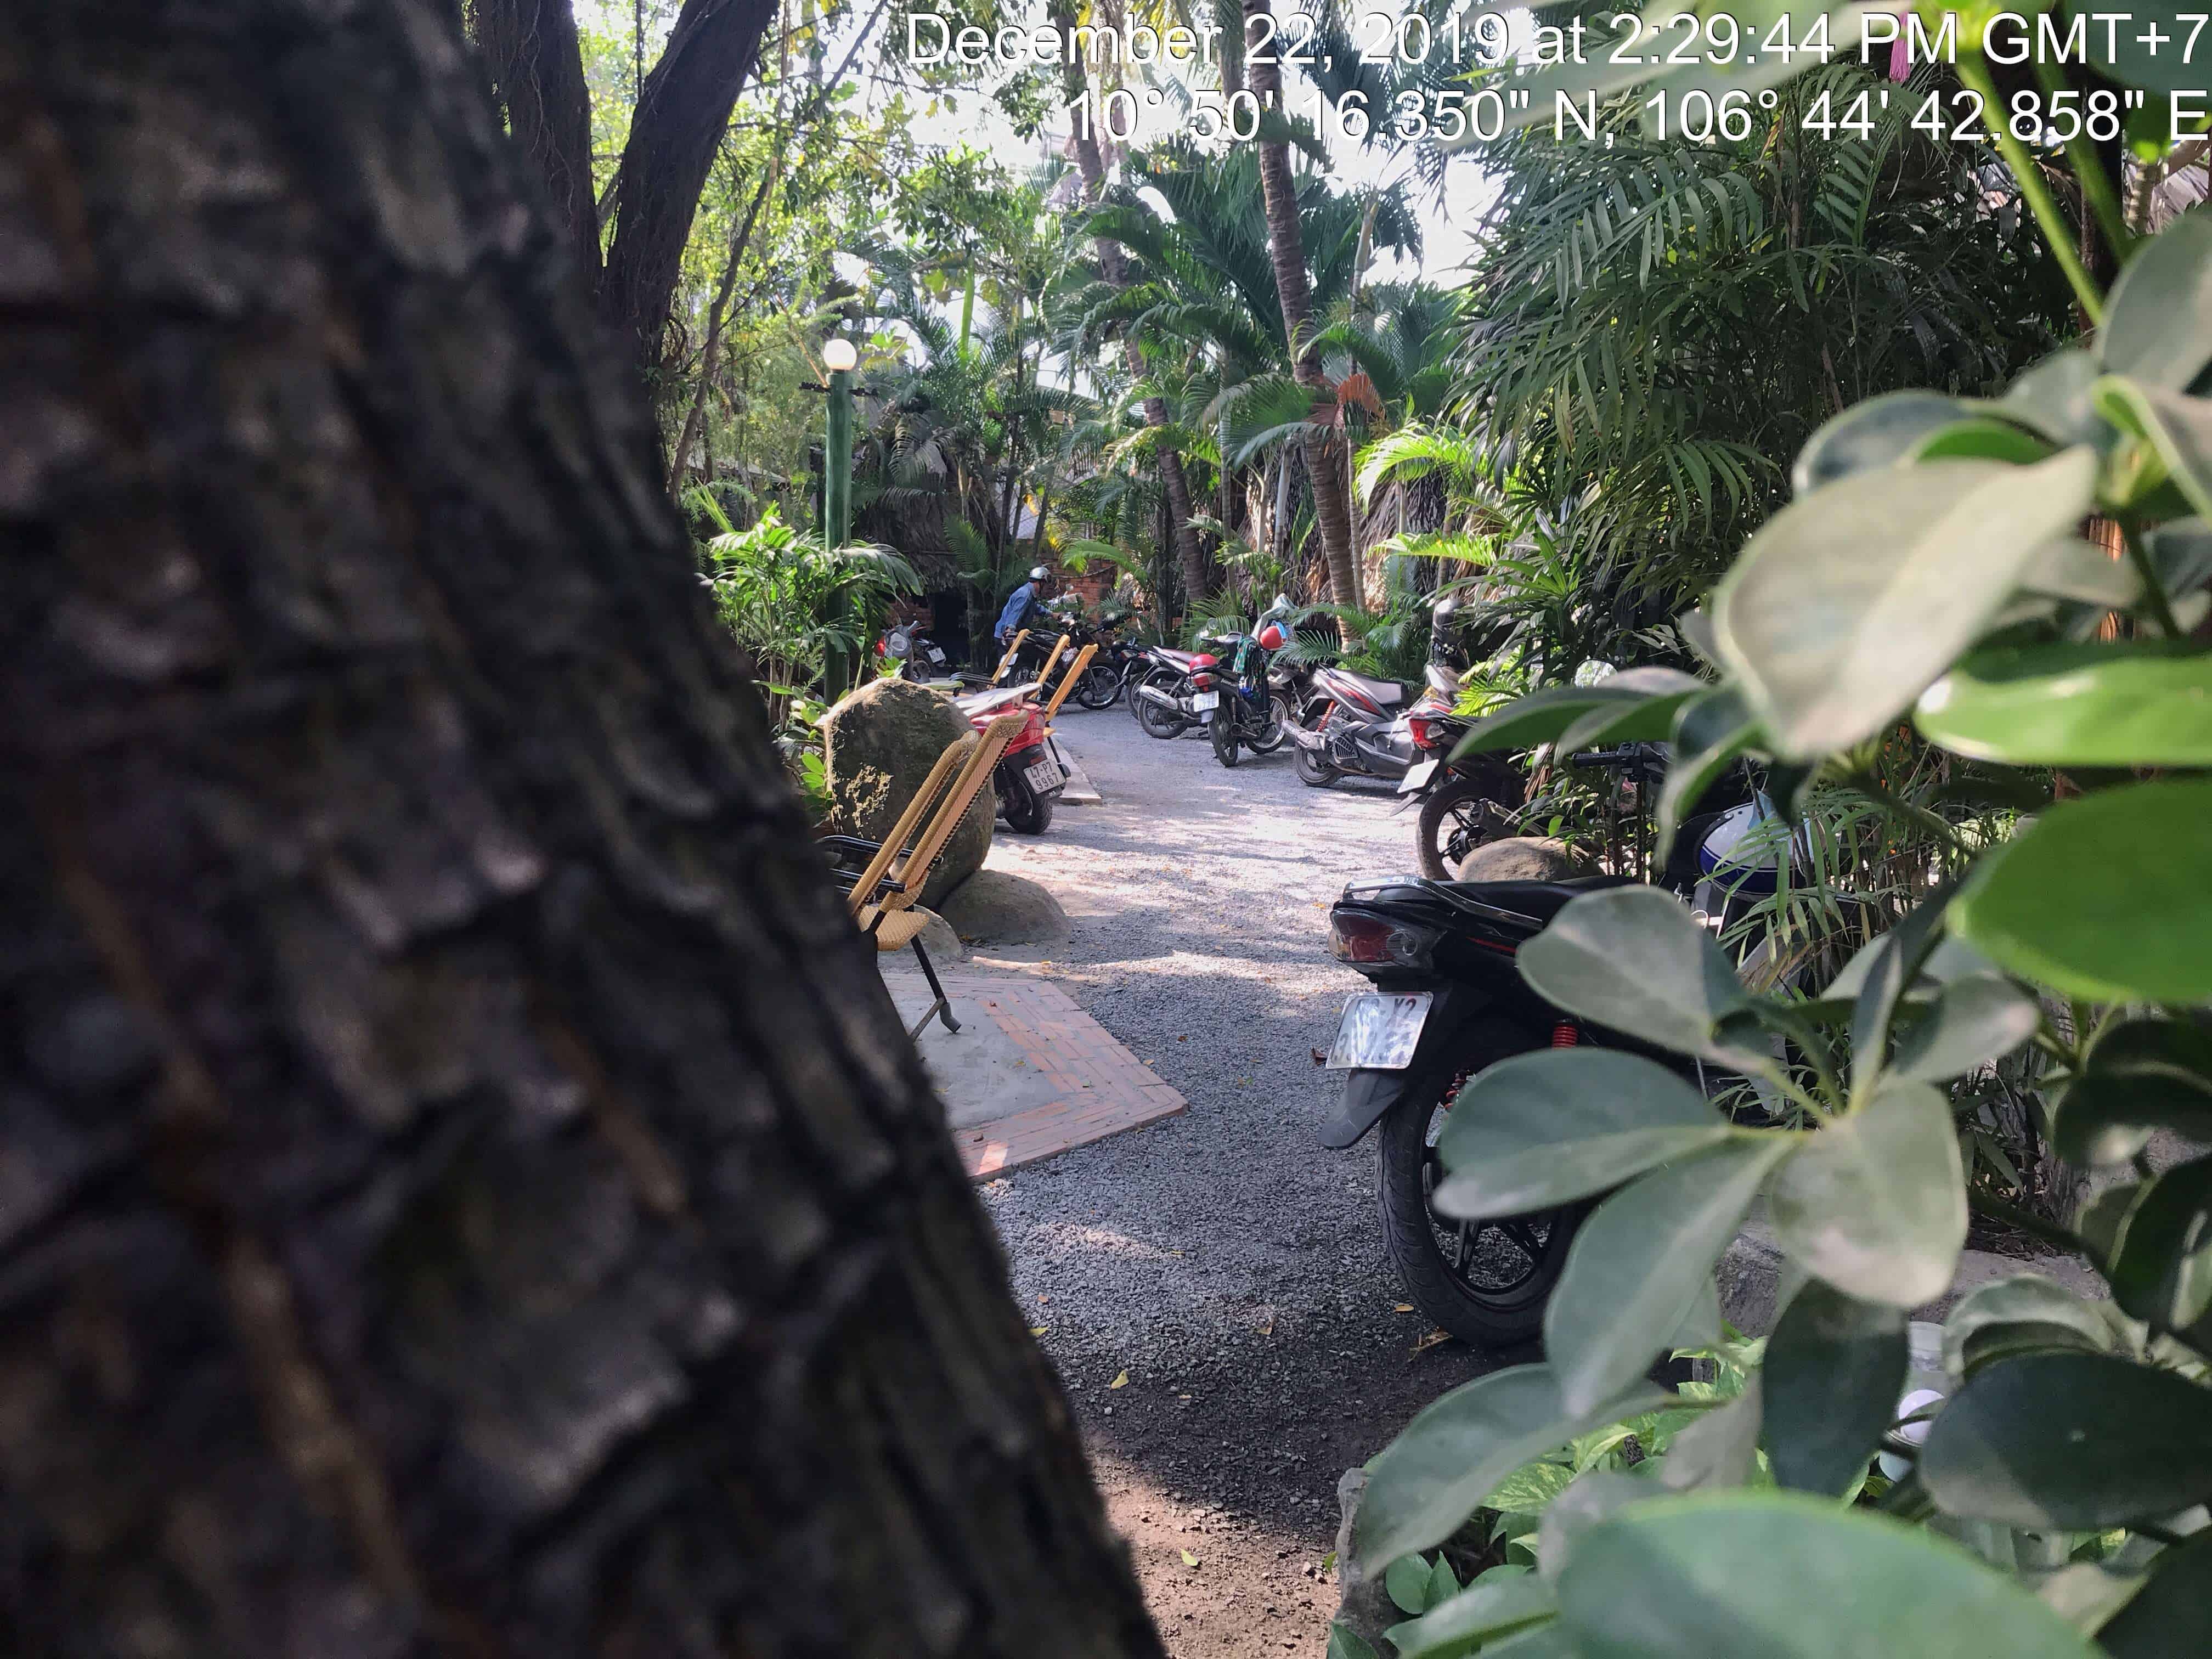
cafe, natural environment, tree, wilderness, botany, leaf, plant, road, infrastructure, jungle, tourism, garden, recreation, house, forest, city, walkway, rainforest, flower